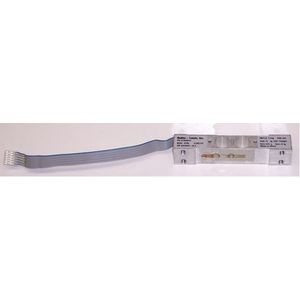
Load Cell 0765-5kg 0.18m C3
Brand: Ohaus
Category: Hardware > Tools > Measuring Tools & Sensors > Transducers > Force Transducers